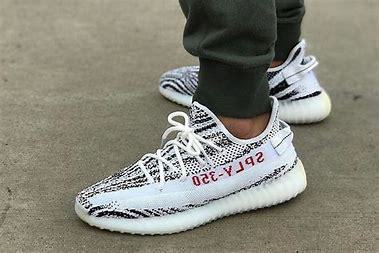
Brand: Adidas
Model: Yeezy Boost 350 V2